Opinion polling for the 2022 Brazilian presidential election

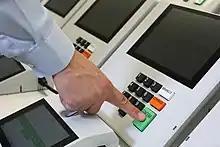
A Brazilian direct-recording electronic voting machine

Since the 2018 Brazilian general election, polling companies have published surveys tracking voting intention for the next election. The results of these surveys are listed below in reverse chronological order and include candidates who frequently polled above 3%.